Bahamas at the 2008 Summer Olympics

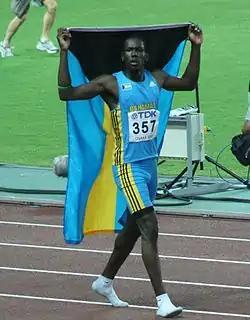
Donald Thomas, who competed in high jump for the Bahamas at Beijing

Donald Thomas was the sole Bahamian athlete participating in the men's high jump event of the Beijing Olympics. During the event's qualification round on 17 August, Thomas was placed in the first heat versus competitors that included the Czech Republic's Jaroslav Baba and Great Britain's Germaine Mason. Thomas' best height cleared during this preliminary round was 2.20 meters, the same height as Israeli Nikita Palli; Pole Michal Bieniek; Syrian Majed Aldin Gazal; and American Dusty Jonas. However, Thomas tied Palli for twelfth place and scored ahead of Bieniek, Gazal and Jonas because Palli and Thomas had no misses at the high jump bar; the other three athletes did. Overall, Thomas tied Ukrainian Dmytro Dem'yanyuk and also Palli for twenty-first place out of the forty competing athletes. Thomas did not advance to the final round.